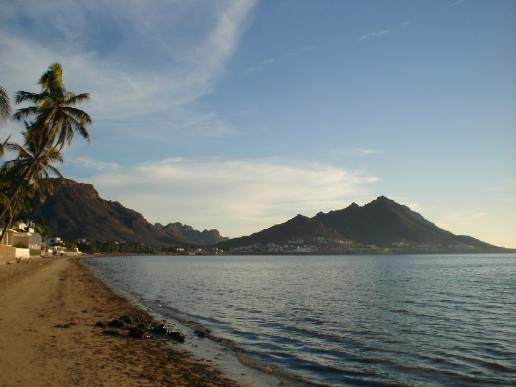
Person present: No